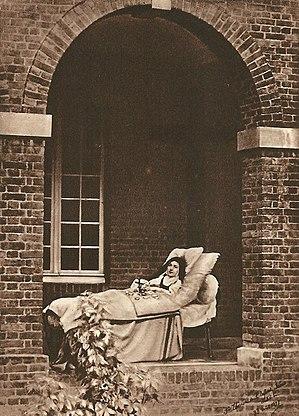
Gravure de Sainte Thérèse de l'Enfant Jésus, Histoire d'une âme écrite par elle-même, Lisieux, Office central de Lisieux (Calvados), &amp
Marie-Françoise Thérèse Martin, en religion sœur Thérèse de l'Enfant-Jésus et de la Sainte-Face, également connue sous les appellations sainte Thérèse de Lisieux, sainte Thérèse de l'Enfant-Jésus ou encore la petite Thérèse, est une religieuse carmélite française née à Alençon dans l'Orne en France le 2 janvier 1873 et morte à l'âge de 24 ans à Lisieux en France le 30 septembre 1897.